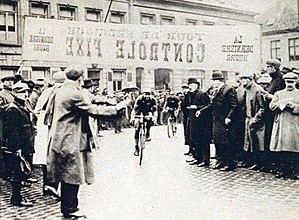
Tour de Belgique 1923, la traversée d'Ostende.
Le Tour de Belgique, officiellement Baloise Belgium Tour, est une course par étapes créée en 1908. Après une interruption entre 1991 et 2001, il a été réorganisé à partir de 2002. Il est classé en catégorie 2.HC dans l'UCI Europe Tour.